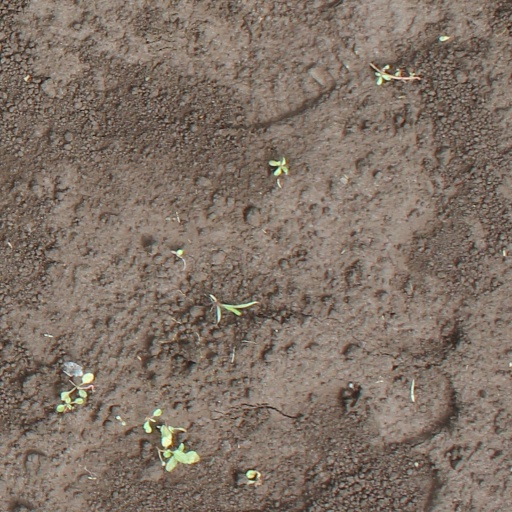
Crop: soybean